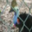
Label: bird